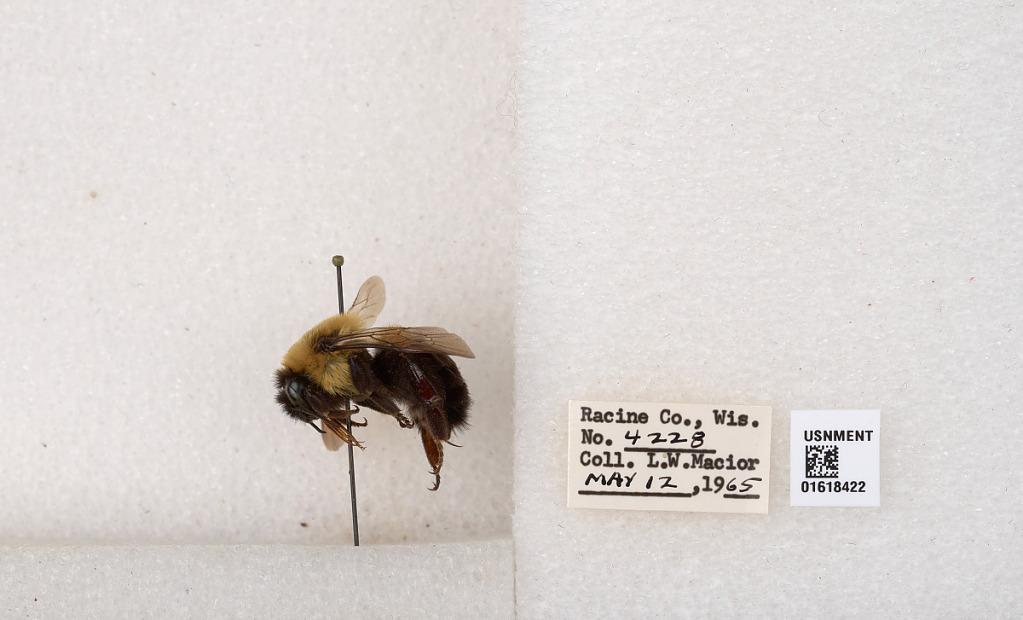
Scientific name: Bombus impatiens Cresson
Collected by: L. Macior
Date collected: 1965-5-12
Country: United States
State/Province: Wisconsin
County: Racine
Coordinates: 42.7299, -87.8123